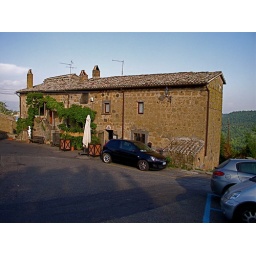
Bagnoregio, Italy. One of the buildings near the entrance to the walking bridge to La Citta che Muore